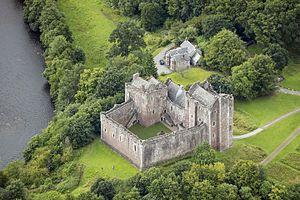
Alexander Stuart, 5ᵉ comte de Moray KT, est un pair écossais qui joue un rôle politique important en Écosse sous Charles II et son frère catholique, Jacques II.